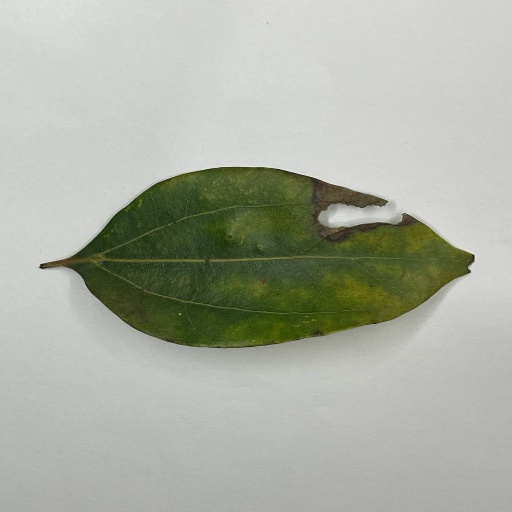
Species: Camphor
Leaf condition: Shot Hole